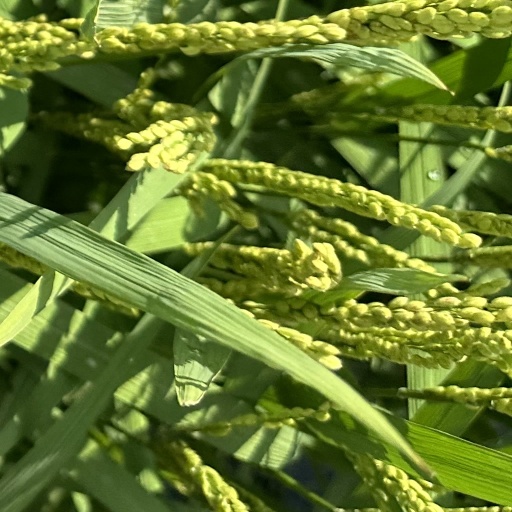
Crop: rice